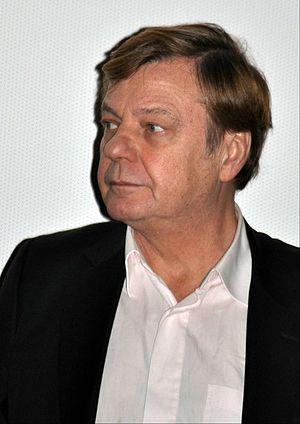
Jacques Spiesser à l'avant-première ""Le Nom des gens"""
Jacques Spiesser est un acteur français né le 7 juin 1947 à Angers.